Edward FitzGerald (mountaineer)

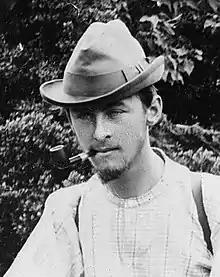
FitzGerald in 1895

Edward Arthur FitzGerald (10 May 1871 – 2 January 1931) was an American-born mountaineer and soldier of British descent, best known for leading the expedition which made the first ascent of Aconcagua, the highest mountain in the Americas, in 1897.